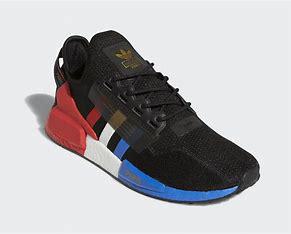
Brand: Adidas
Model: NMD_R1 V2